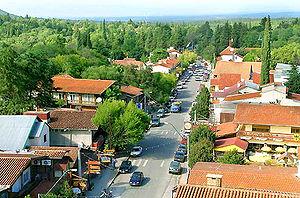
Villa General Belgrano est une ville située dans le département de Calamuchita dans la province de Córdoba, en Argentine; 90 km au sud de la capitale provinciale. Elle est située dans la vallée de Calamuchita, entourée de montagnes, à 9 km au nord de Santa Rosa de Calamuchita, et également à 35 km au nord de la ville d'Embalse.